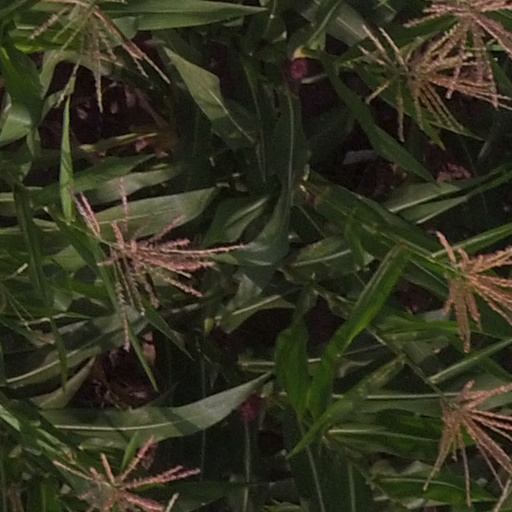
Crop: maize; corn